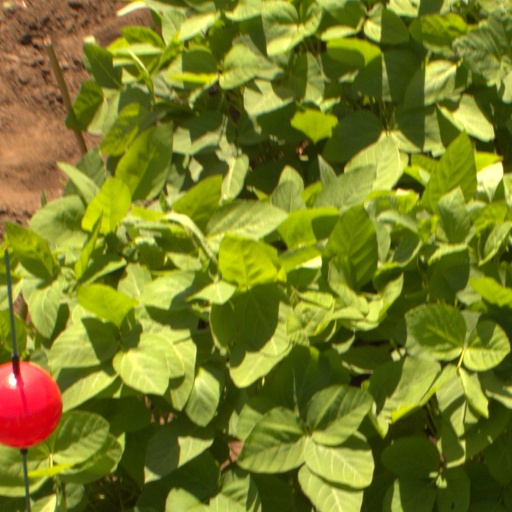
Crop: soybean